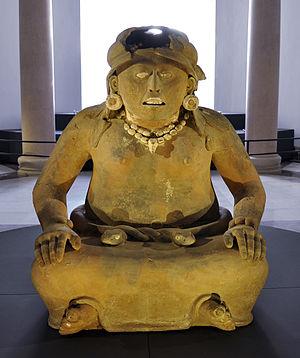
Cihuateotl, deèsse aztèque des femmes mortes en couches. Grande statue en terre cuite, classique récent (600-900 + JC), Mexique, état de Veracruz, culture de la côte du Golfe, style El Zapotal . Musées Royaux d'Art et d'Histoire (MRAH), Parc du Cinquantenaire, Bruxelles.